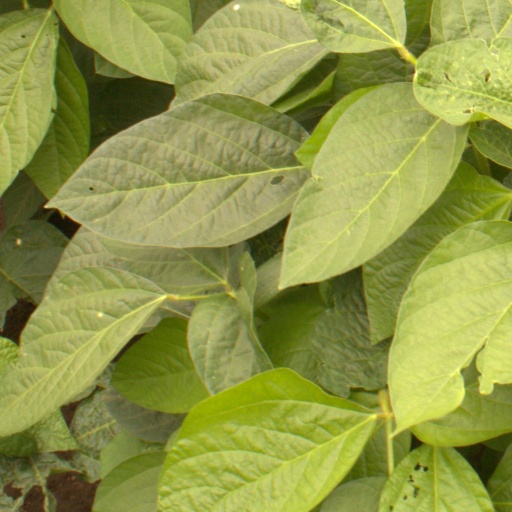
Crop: soybean